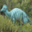
Label: dinosaur